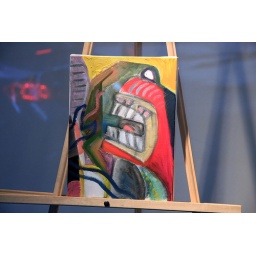
saw this in the window display @ Daffy's, bears a serious resemblance to UWP.